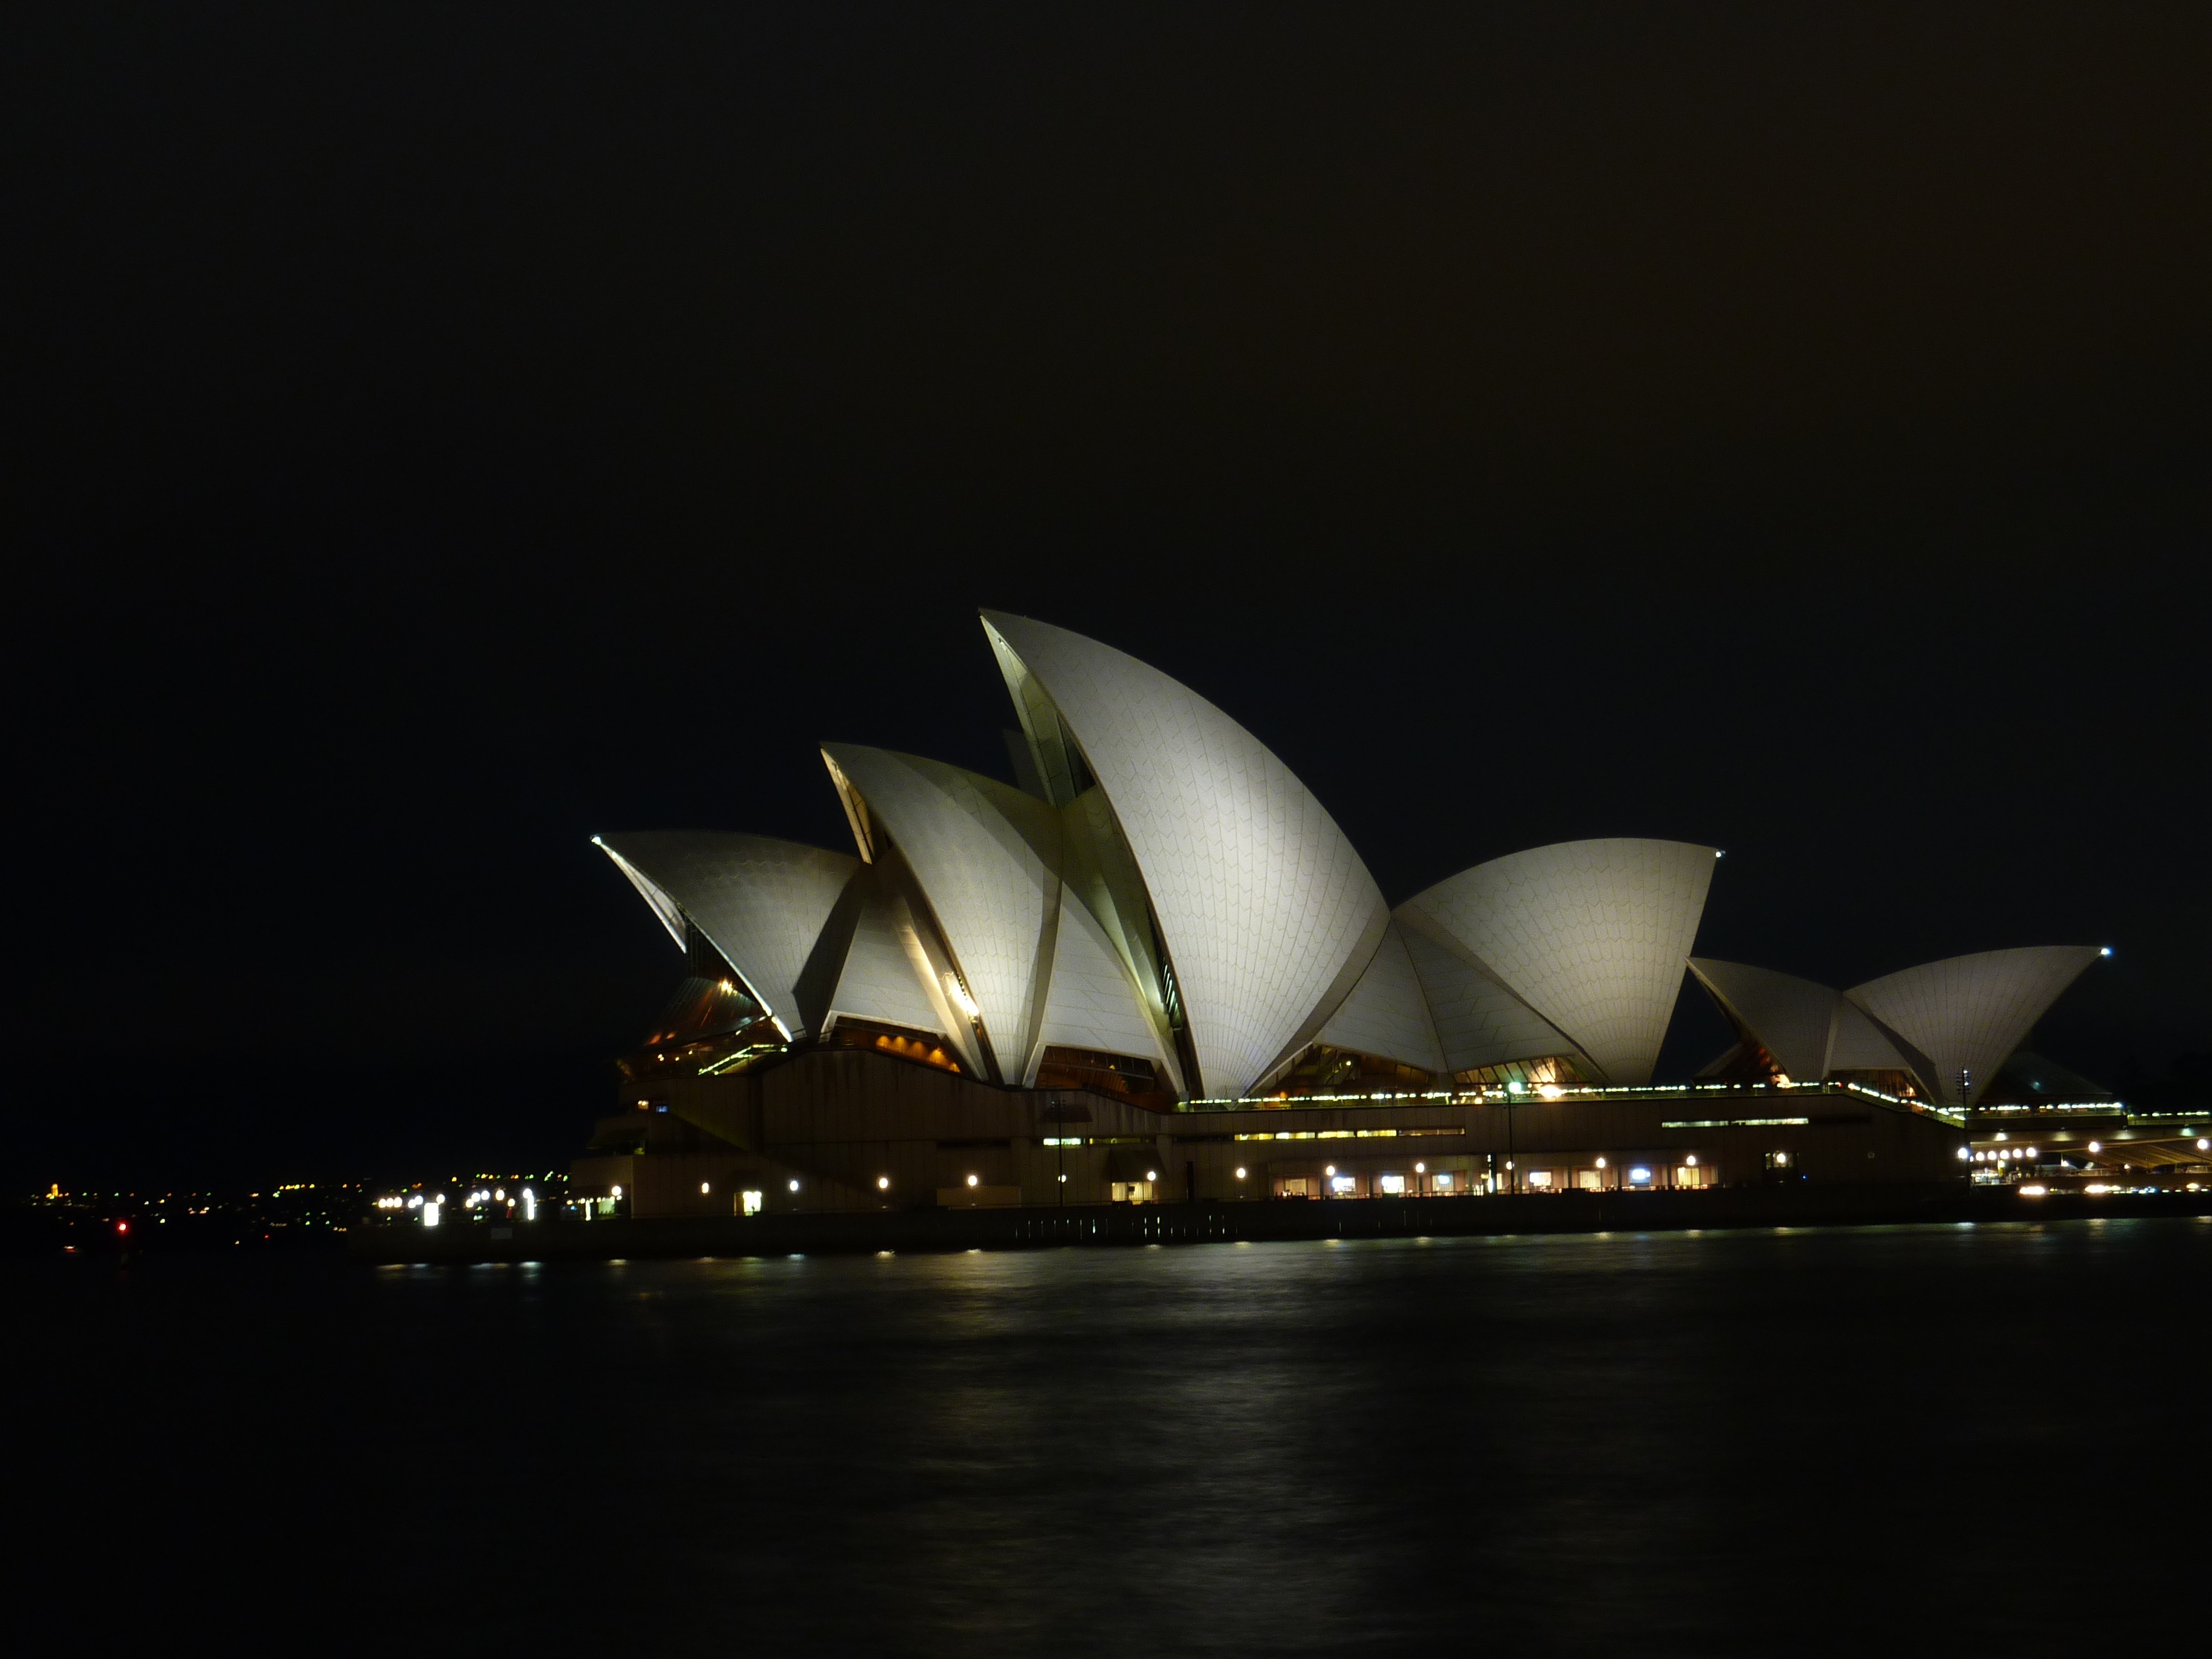
light, structure, night, reflection, opera, opera house, darkness, stadium, concert hall, theatre, atmosphere of earth, sport venue, sydne